Nick King (basketball)

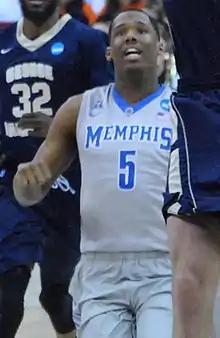
King playing for Memphis

Nicholas Demario King (born August 5, 1995) is an American professional basketball player for Taipei Fubon Braves of the P. League+. He played college basketball for Memphis, Alabama and Middle Tennessee State.